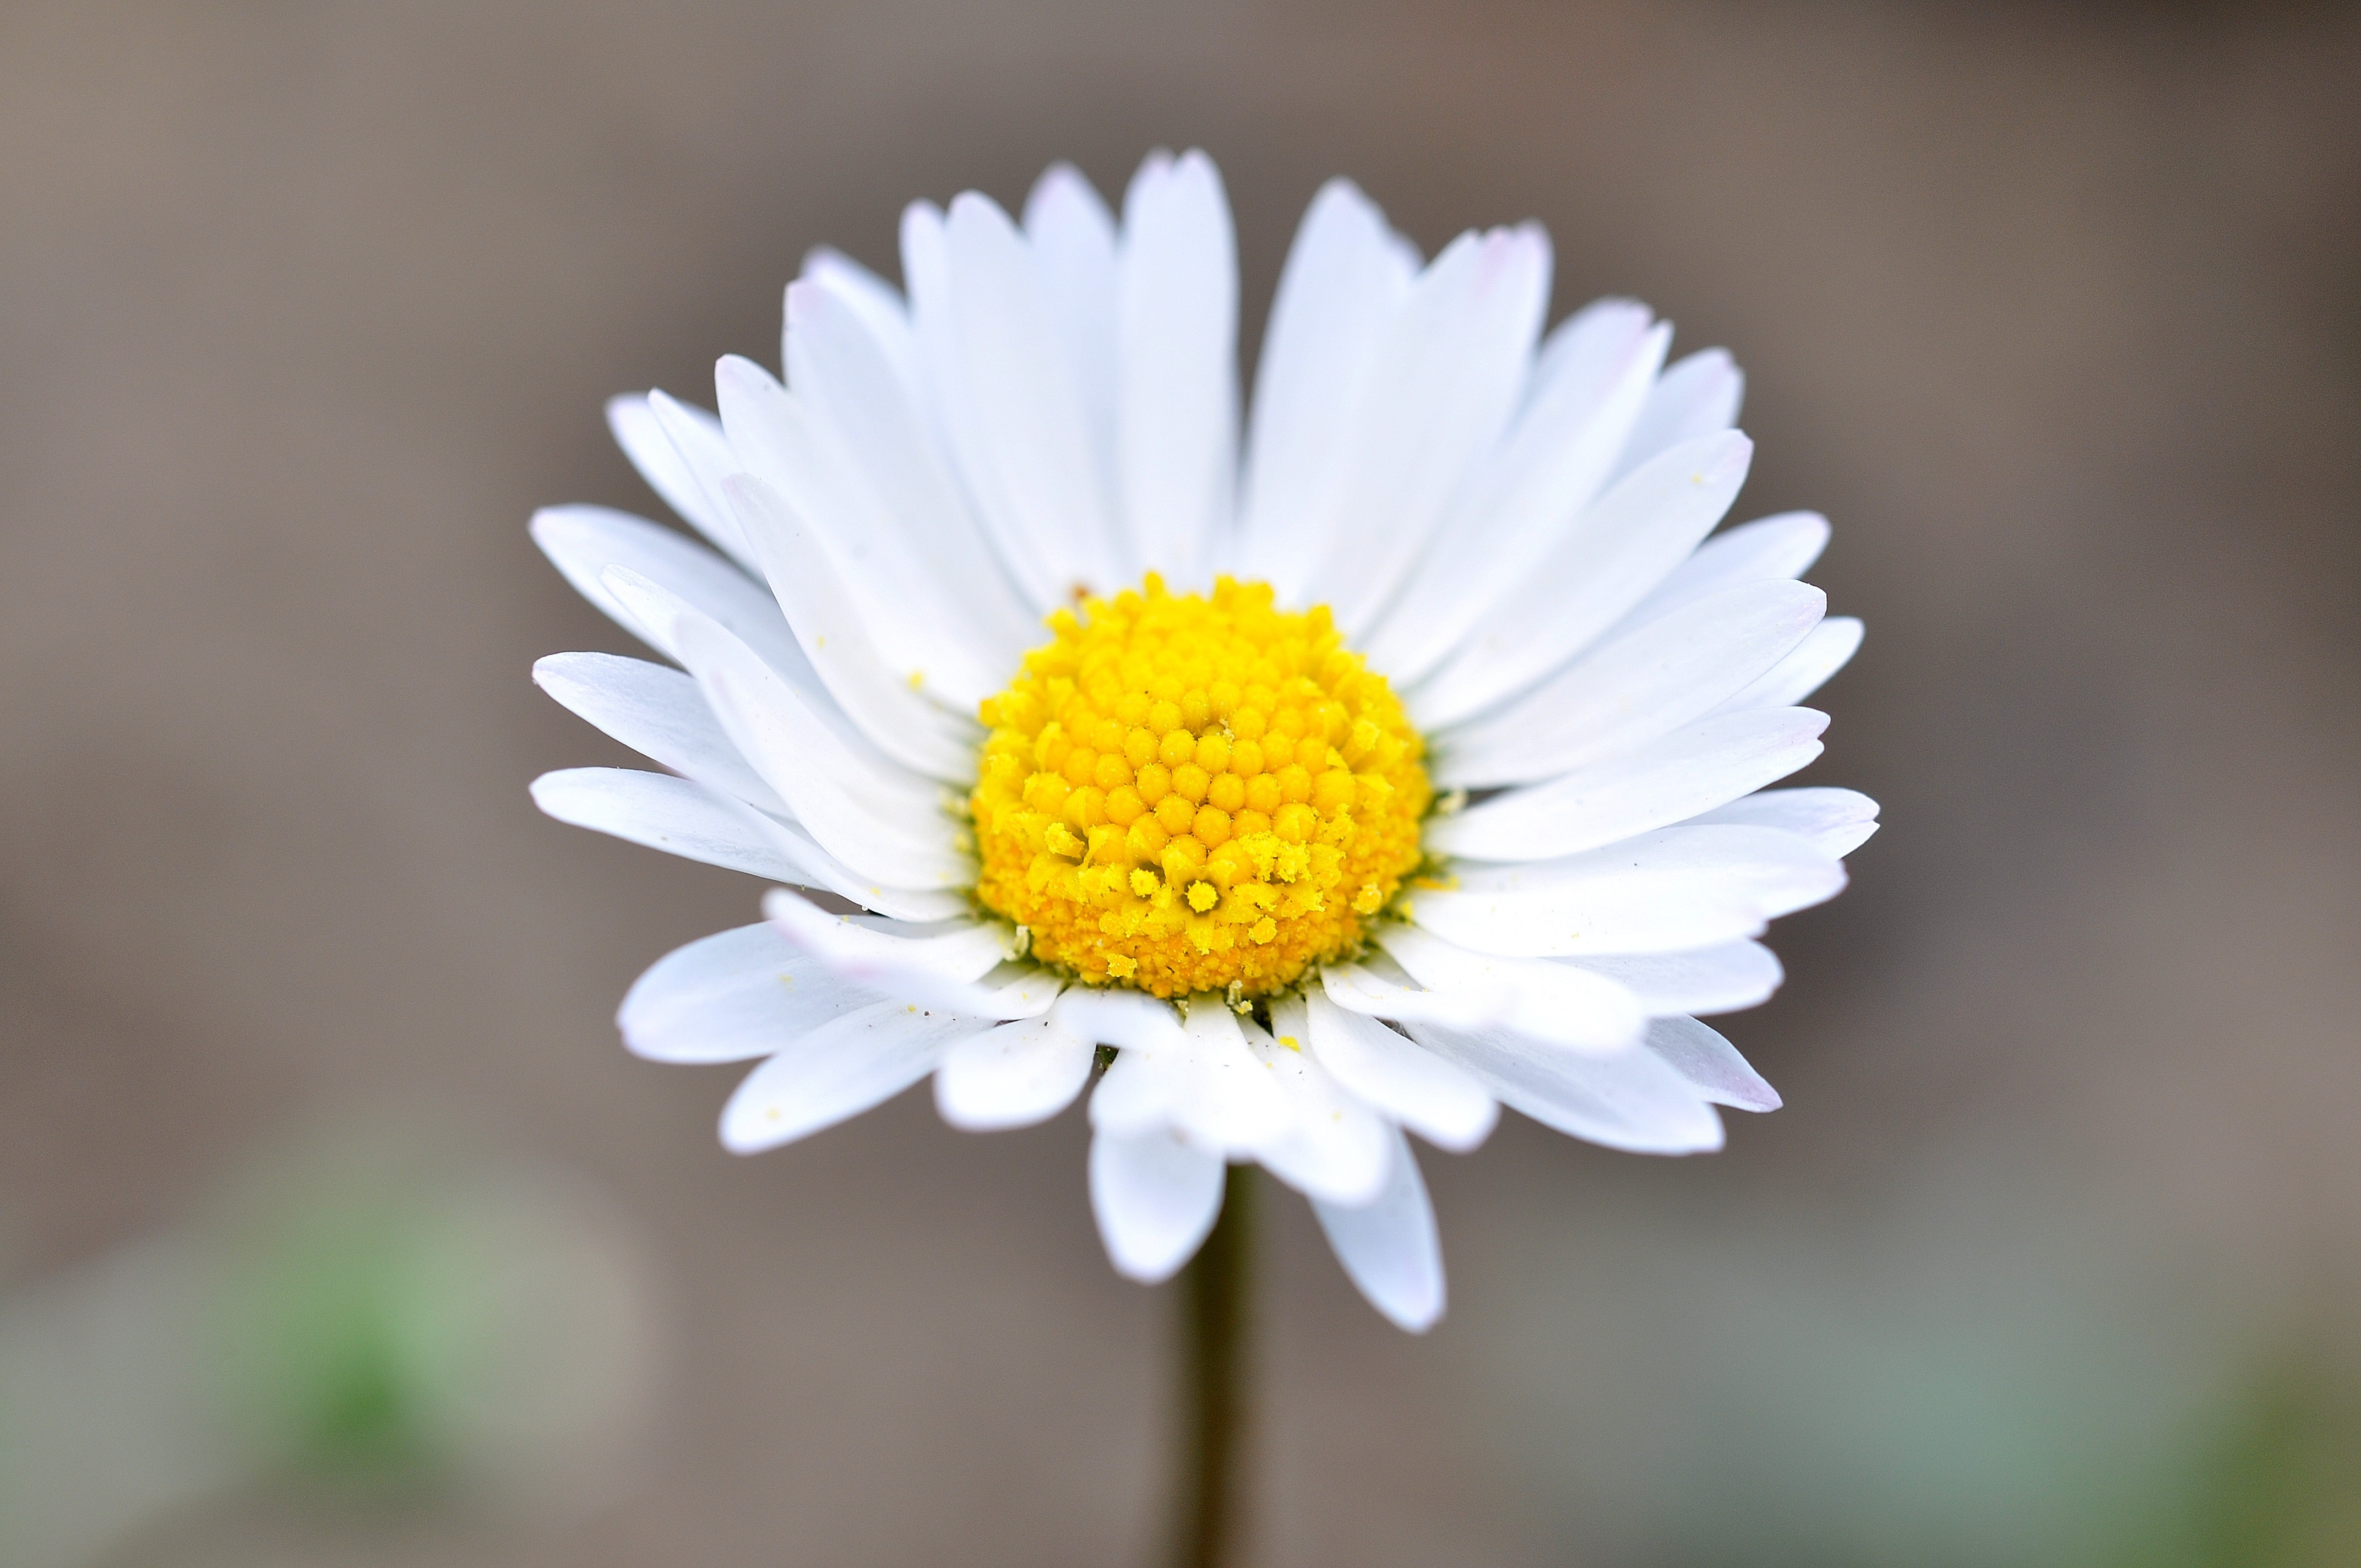
blossom, plant, photography, flower, petal, bloom, daisy, yellow, close, flora, wildflower, close up, pointed flower, macro photography, flowering plant, daisy family, white yellow, oxeye daisy, plant stem, land plant, chamaemelum nobile, marguerite daisy